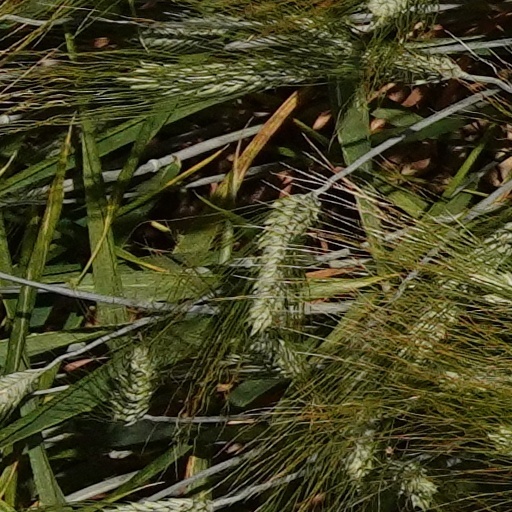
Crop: wheat